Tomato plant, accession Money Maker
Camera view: horizontal (90 deg, fisheye); turntable rotation: 150 degrees
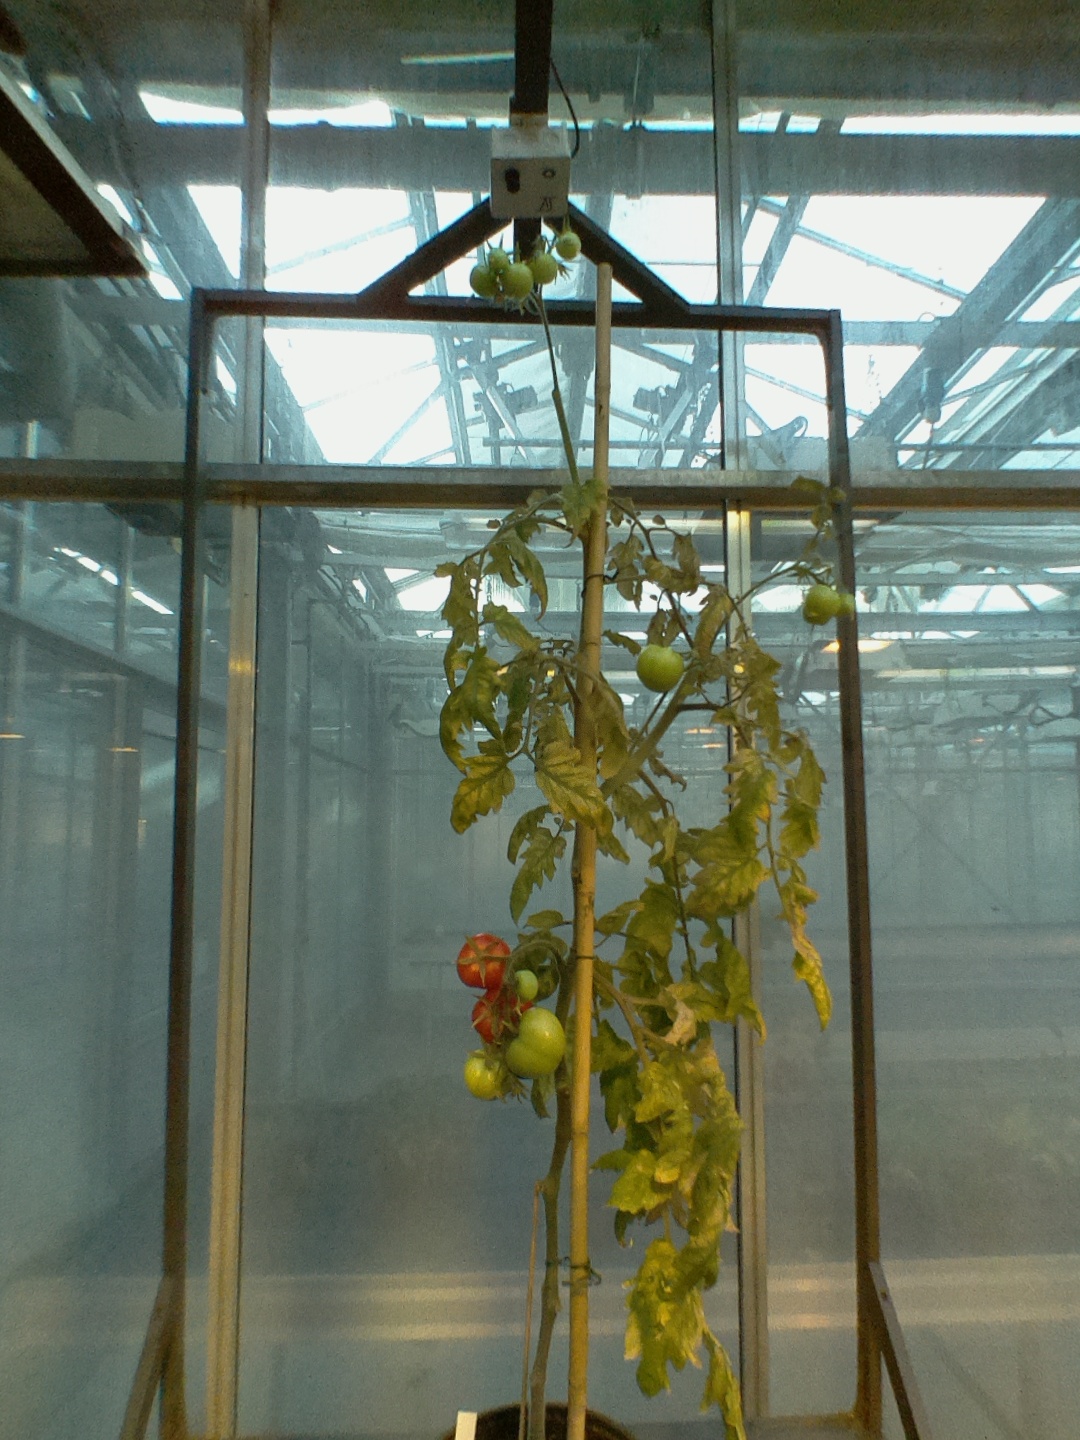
BBCH growth stage 82: 20%-30% of fruits show typical fully ripe color